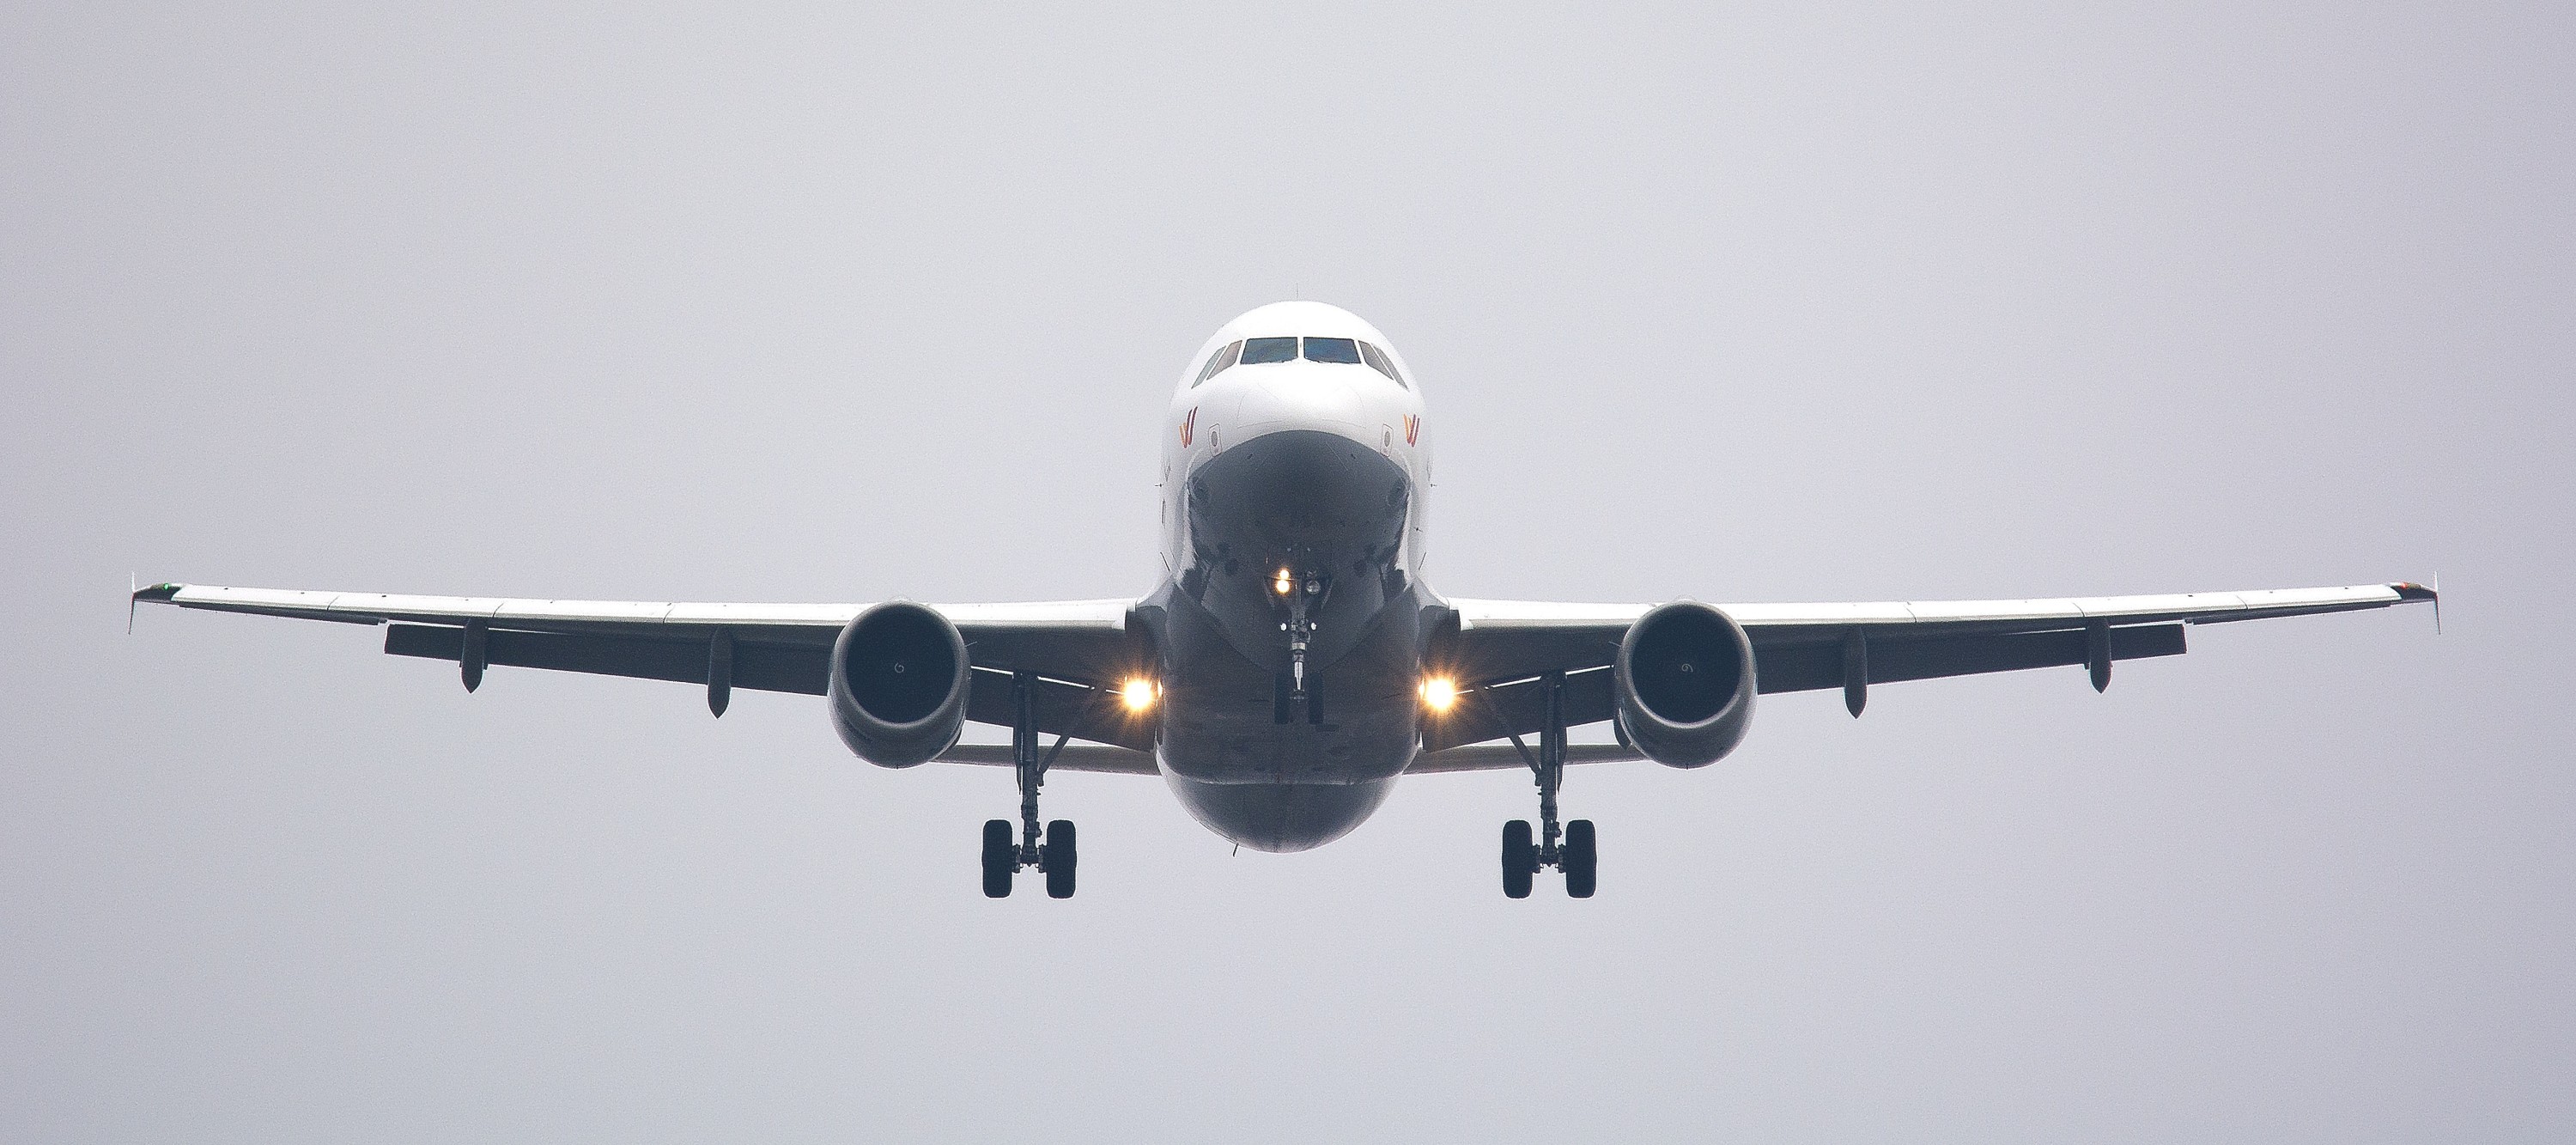
flight, travel, abu dhabi, EK Bus Station Runways, aircraft, sky, airplane, Twinjet, aerospace manufacturer, jet engine, air travel, aviation, flap, aircraft engine, wing, airliner, jet aircraft, service, narrow body aircraft, airline, event, wide body aircraft, aerospace engineering, landing, vehicle, takeoff, general aviation, boeing, rolling, monoplane, turbine, transport, airport, circle, machine, runway, airbus